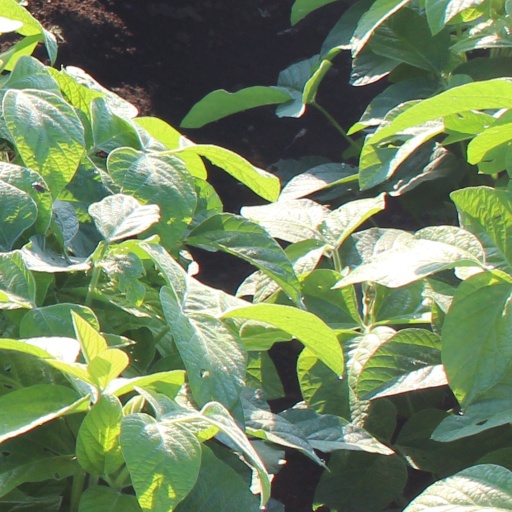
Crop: soybean